Grass snake

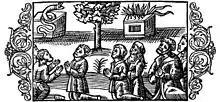
Lithuanians worshipping a grass snake ("žaltys") and holy fire. From Olaus Magnus' "Historia de Gentibus Septentrionalibus" ("History of the Northern People"), book 3, 1555

In the Baltic mythology, the grass snake (Lithuanian: žaltys, Latvian: zalktis) is seen as a sacred animal. It was frequently kept as a pet, living under a married couple's bed or in a special place near the hearth. Supposedly, snakes ate food given to them by hand.